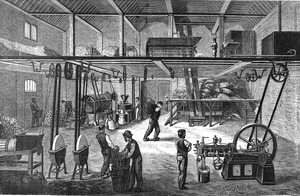
Moteur à gaz horizontal Otto, de 4 chevaux de force, actionnant dans le domaine d'Ambreville (Eure): Pompe à eau pour la ferme-Pompe à eau pour le château-Pompe à purin-Machine à battre, avec élévateur de grains-Meules à concasser-Hache-paille-Laveur de racines-Coupe-racines-Cribleur de menues pailles-2 meules à affûter-Tire-sacs-Tarare-Trieur de grains-Pressoir mécanique-Pompe à cidre
Le moteur à hydrogène est un moteur à combustion interne utilisant le dihydrogène comme carburant.
Un moteur à gaz est un moteur à combustion interne utilisant un gaz comme carburant.
L'Histoire du gaz manufacturé se rapporte à la période qui a précédé l'avènement de l'électricité, où les villes furent éclairées et ensuite chauffées par des gaz manufacturés, c'est-à-dire fabriqués par « distillation » dans des usines à gaz ou des cokeries. Cette période a vu naître les premiers grands groupes énergétiques.
L’histoire de la production d'hydrogène débute avec les expériences de Cavendish en 1766.
La courroie est une pièce utilisée pour la transmission du mouvement. Elle est construite dans un matériau souple. Par rapport à d'autres systèmes, elle présente l'avantage d'une grande souplesse de conception — le concepteur a une grande liberté pour placer les organes moteur et récepteur —, d'être économique, silencieuse et d'amortir les vibrations, chocs et à-coups de transmission. Cependant, elle présente une durée de vie limitée, aussi bien en termes de cycles que de temps, et doit être changée régulièrement. Par ailleurs la puissance transmissible est limitée, ce qui est parfois un avantage, et sa souplesse lui permet d'alimenter des accessoires placés dans des endroits exigus.
Nikolaus Otto est un inventeur industriel allemand, inventeur du moteur à quatre temps en 1867 et fondateur de la société industrielle Deutz AG. Il est le père de Gustav Otto, cofondateur de BMW avec Karl Rapp en 1917.